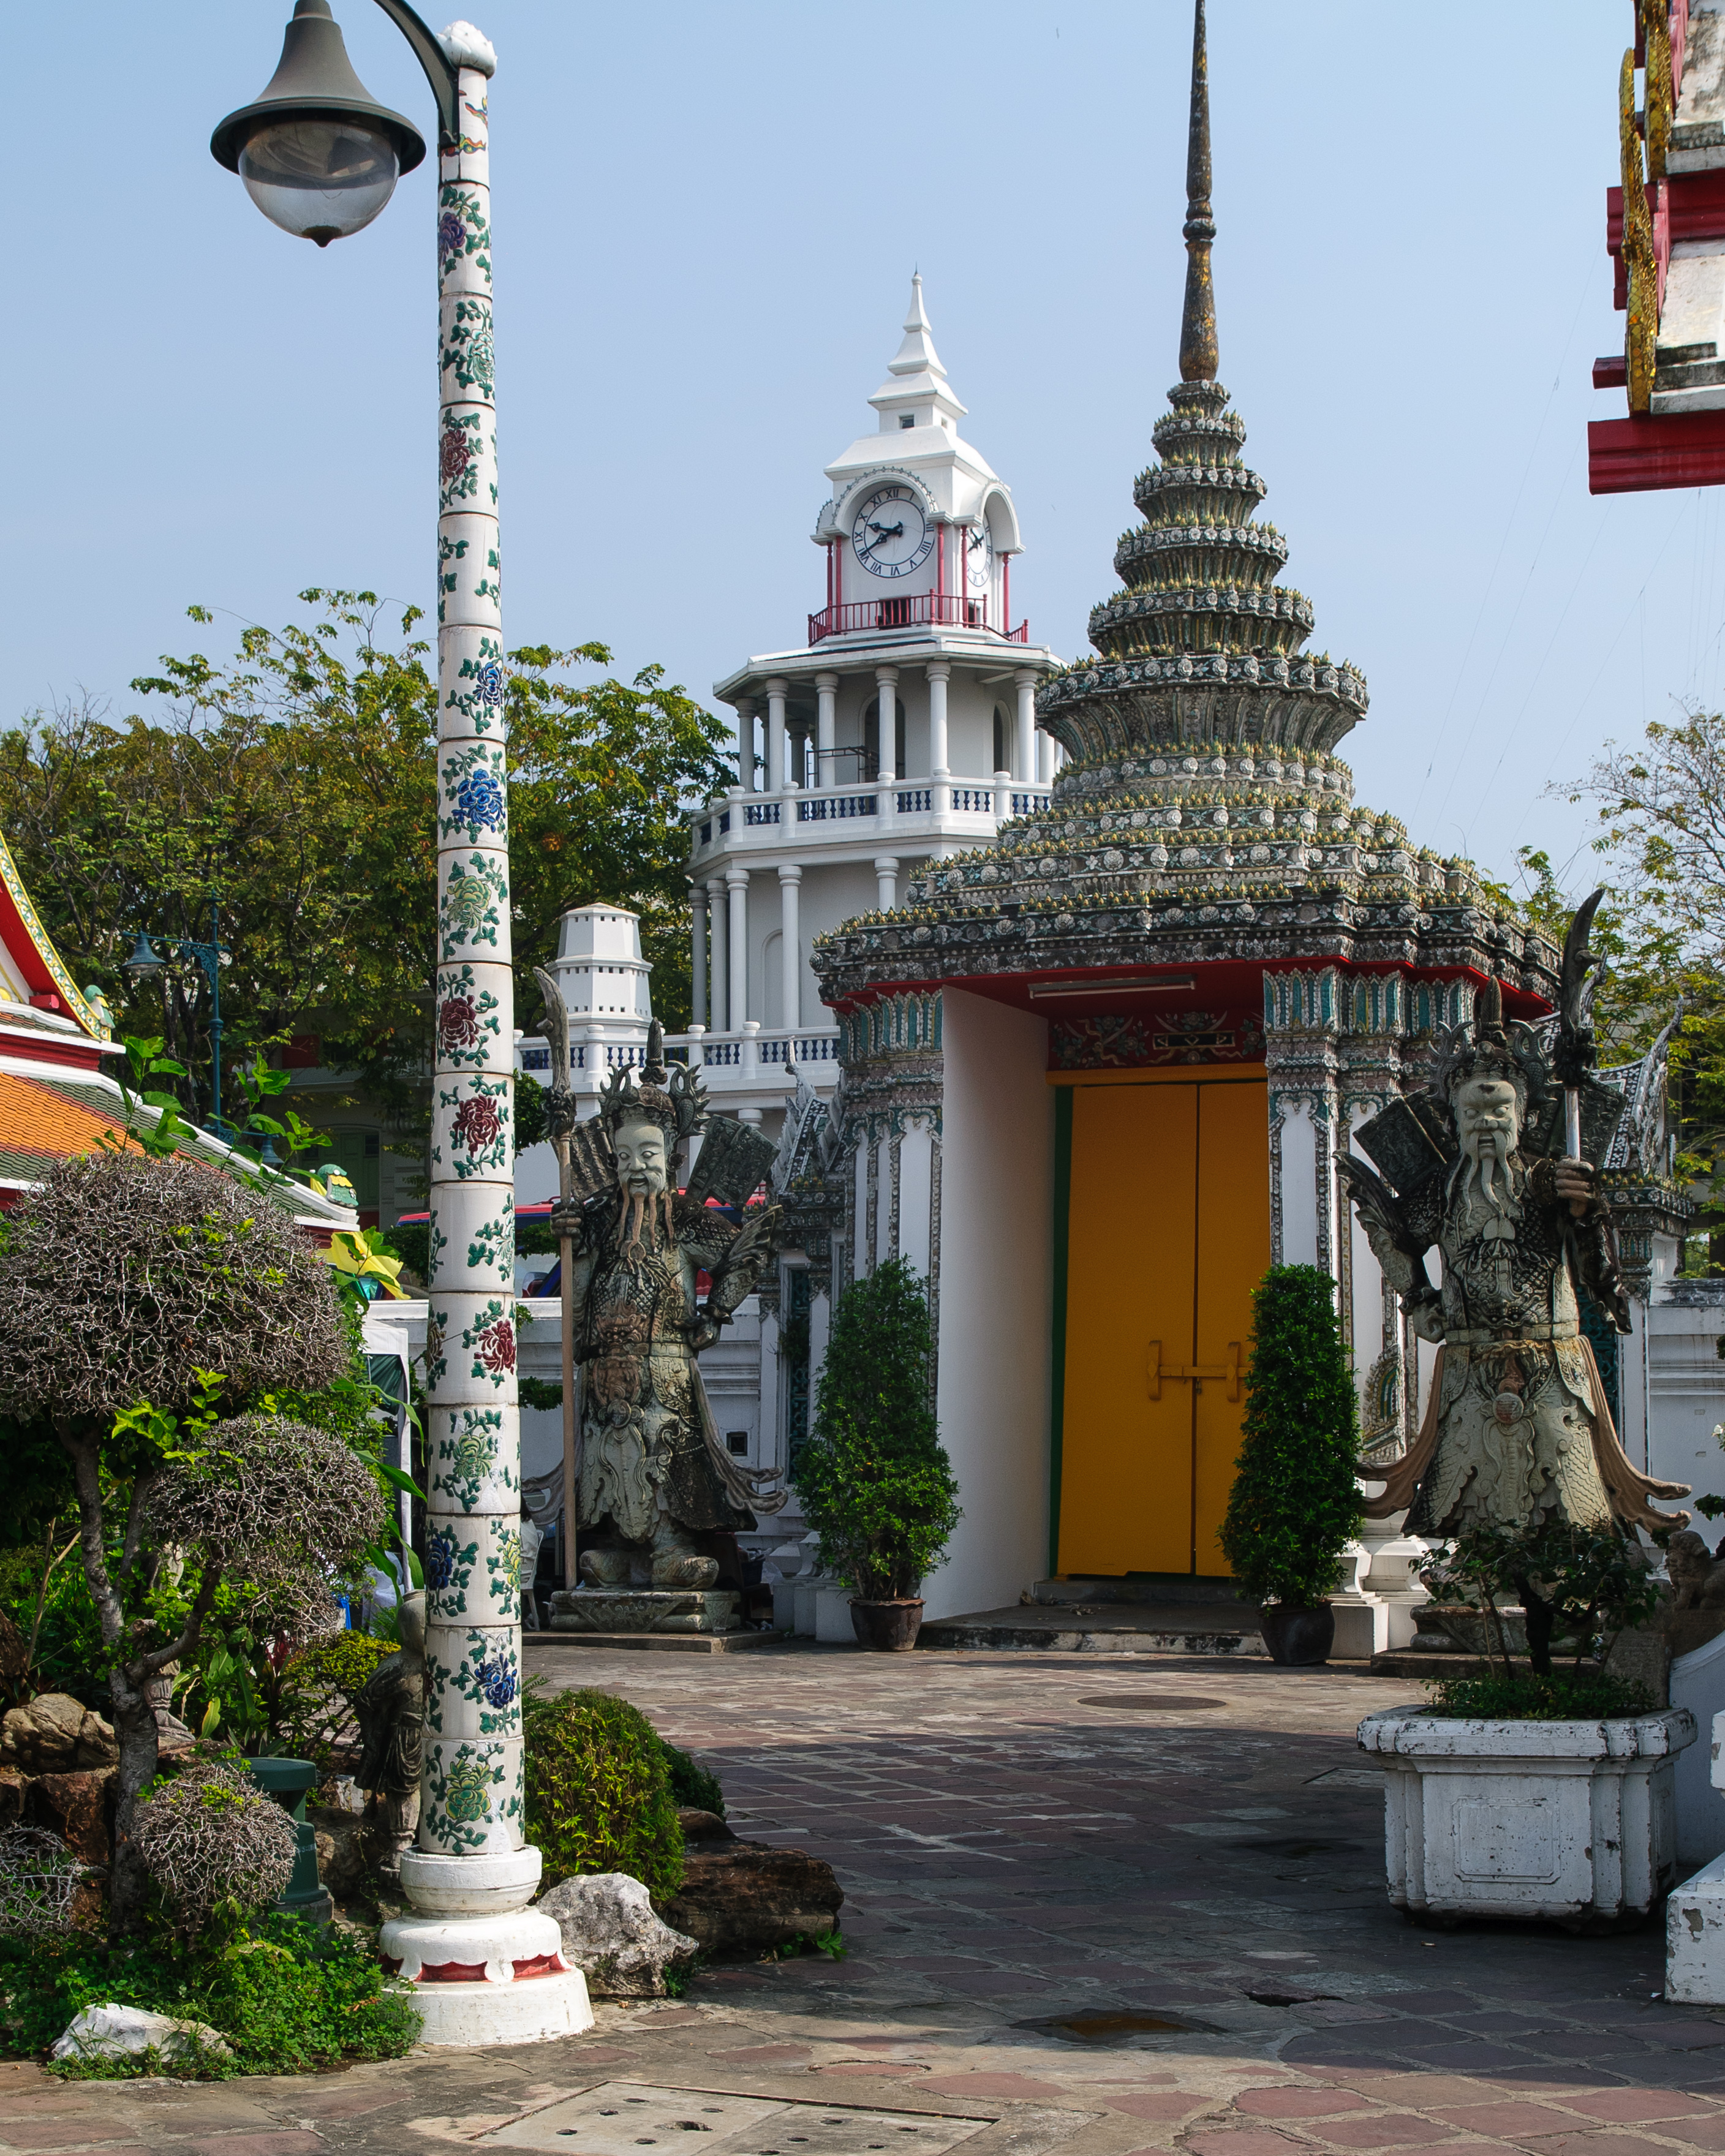
building, travel, tower, nikon, tourism, place of worship, thailand, temple, shrine, bangkok, pagoda, wat, d300, thailandia, hindu temple